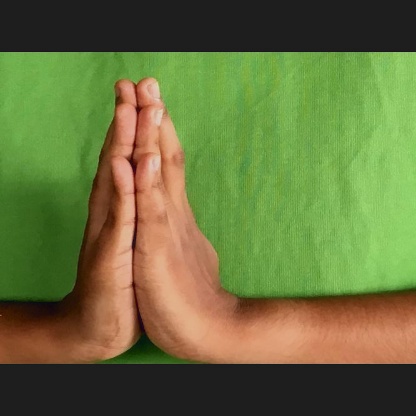
Mudra: Anjali